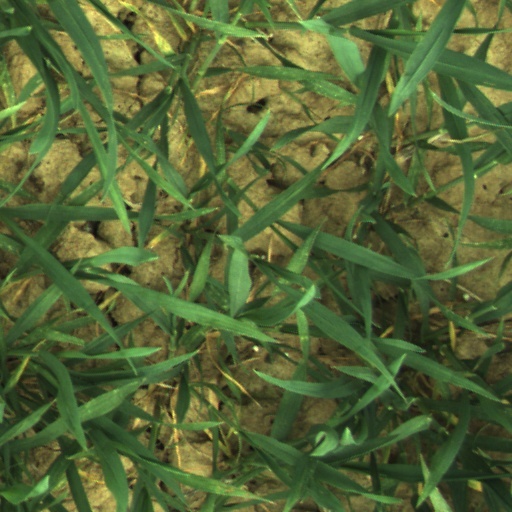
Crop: wheat